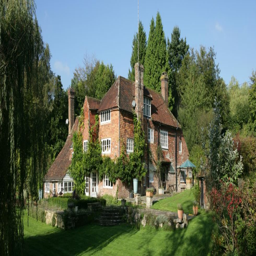
exterior shot of the country house where lived surrounded by grass and trees